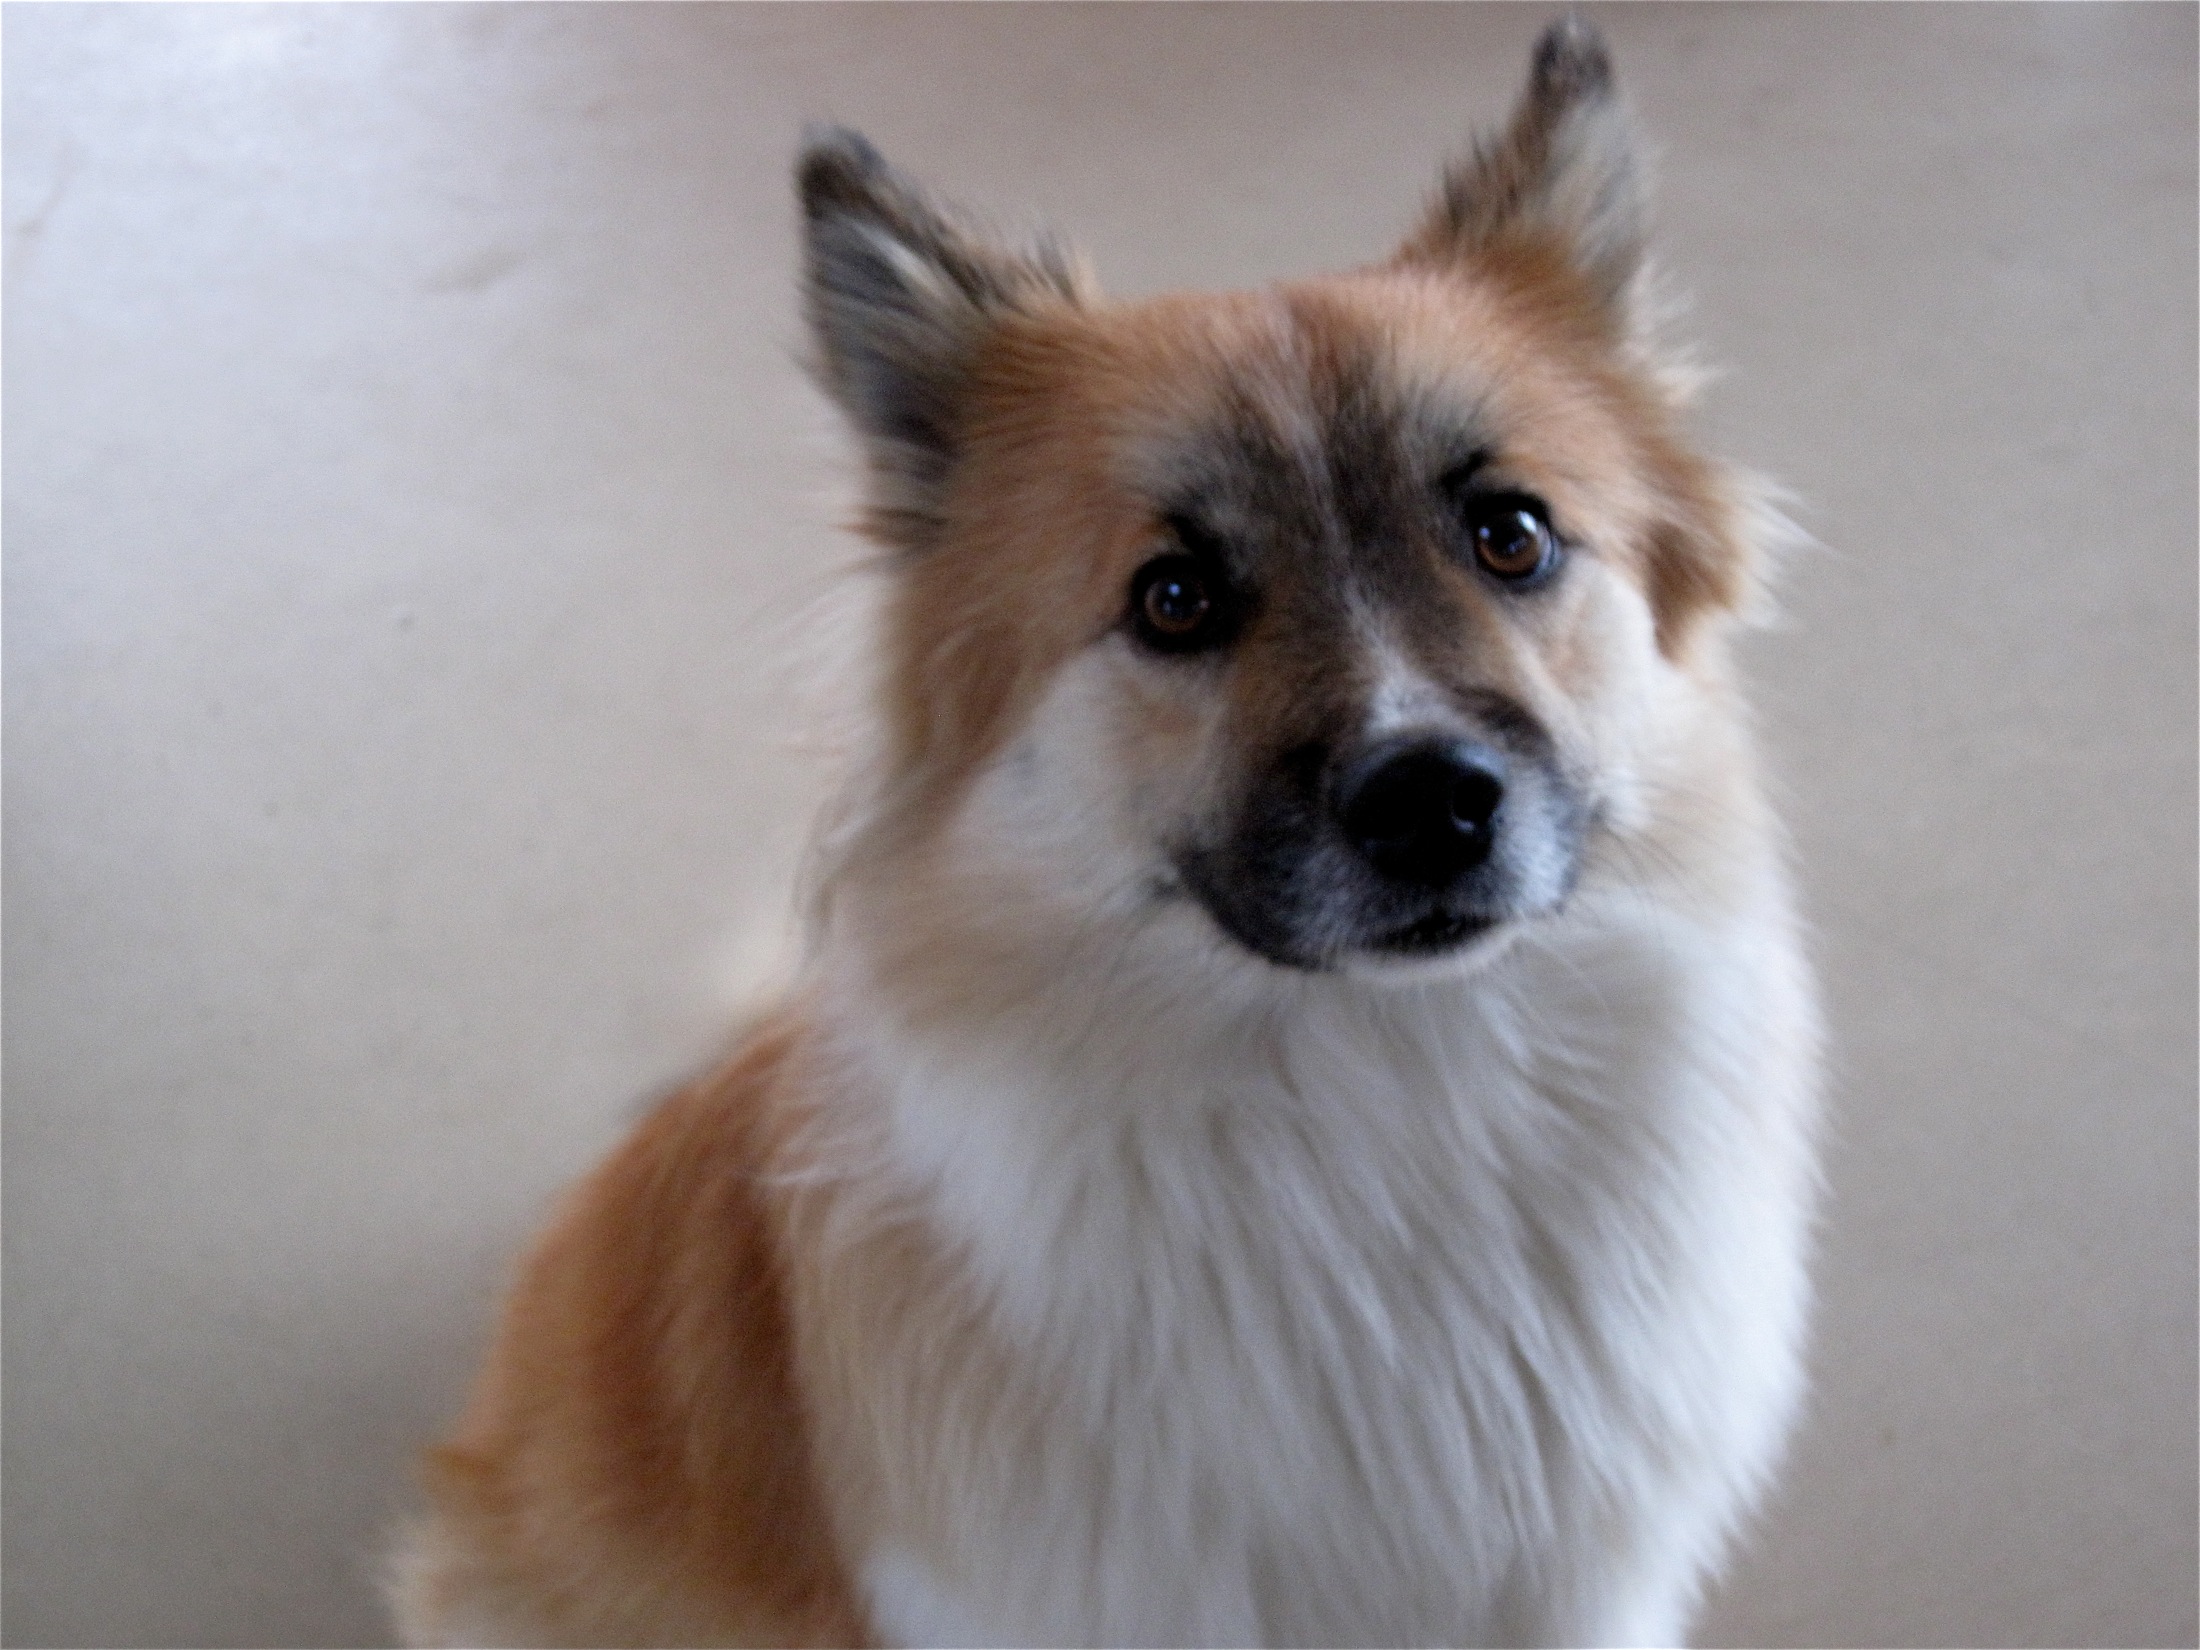
dog, mammal, iceland, vertebrate, dog breed, skinna, shetland sheepdog, dog like mammal, carnivoran, dog breed group, greenland dog, dog crossbreeds, eurasier, icelandic sheepdog, finnish spitz, rough collie, german spitz mittel, japanese spitz, german spitz, german spitz klein, volpino italiano